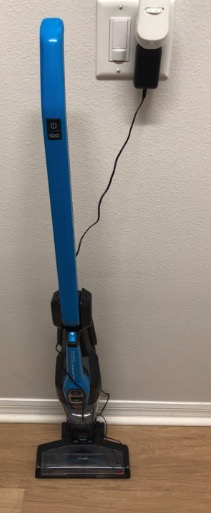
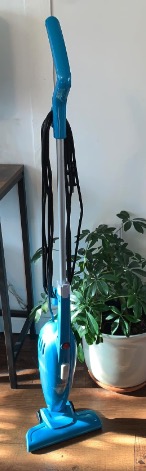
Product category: items_vacuum
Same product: no